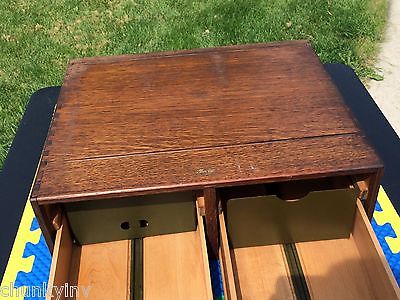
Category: cabinet